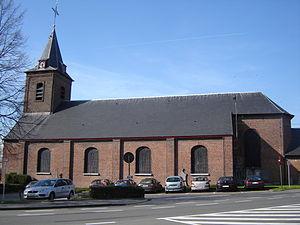
Aalbeke est une section de la ville belge de Courtrai située en Région flamande dans la province de Flandre-Occidentale. Jusqu'en 1977, c'était une commune à part entière. En picard, elle se nomme Ôbèke.